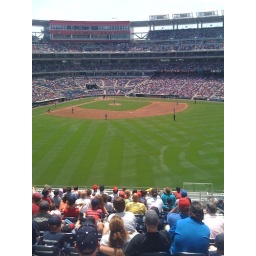
Bill in yellow shirt and Tim to the left in white. A gorgeous day. Sent via iPhone